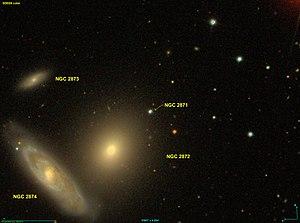
Image créée à l'aide du logiciel Aladin Sky Atlas du Centre de Données astronomiques de Strasbourg et des données publiques en format FIT de SDSS (Sloan Digital Sky Survey).
NGC 2871 est une étoile située dans la constellation du Lion.